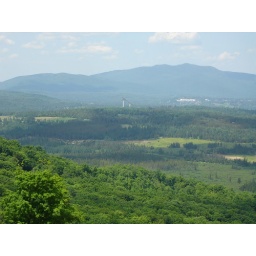
Those two structures are the ski jumps, in the back the white buildings are the Olympic Arena.